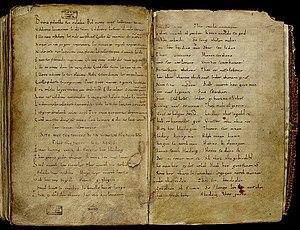
Le cantilène de Sainte-Eulalie, suivie du Ludwigslied. Document conservé à la bibliothèque municipale de Valenciennes.
La culture du Nord-Pas-de-Calais est une composante de la culture française où se mêlent de multiples influences.
La chronologie de l'Histoire de la Wallonie donne des clés pour mieux comprendre l'histoire de la Wallonie, l'histoire des peuples qui ont vécu ou vivent dans l'actuelle Wallonie.
La chanson française désigne un ensemble de genres de compositions musicales en France dont les plus anciennes datent de la fin du Moyen Âge et de la Renaissance. La plus vieille chanson française est probablement la Cantilène de sainte Eulalie, premier texte « littéraire » de langue française du IXᵉ siècle. Le plus vieil air que l'on chante encore est Le Carillon de Vendôme du XVᵉ siècle. La chanson française peut-être différenciée selon les époques.Depuis, on retrouve tout au long de l'histoire des danses et des compositions qui sont à l'origine des chansons populaires. Le genre musical se définit par la mise en valeur de la langue française ancienne ou moderne, avec en particulier la référence à des maîtres et modèles hérités de la littérature poétique de langue française et par opposition aux formes dominantes anglo-saxonnes, de l’industrie musicale.
La Séquence de sainte Eulalie, composée vers 880, est vraisemblablement le premier texte littéraire écrit dans une langue romane différenciée du latin, une romana lingua marquée par d'importants changements phonétiques et morphosyntaxiques. Il constitue un document paléographique majeur « plus proche vraisemblablement de la langue courante de cette époque que le texte des Serments de Strasbourg». Il s'agit donc d'un témoignage précoce de la langue d'oïl.
Le Ludwigslied ou Rithmus Teutonicus est un poème écrit en vieux haut-allemand, en l'honneur de la victoire de l'armée franque de Louis III de France sur les Danois le 3 août 881 à Saucourt-en-Vimeu en Picardie. Il est considéré comme l’un des plus anciens témoignages de la langue germanique.
La Wallonie est une région culturelle et historique occupant le sud de la Belgique. Elle appartient principalement au domaine linguistique roman, par opposition au domaine linguistique germanique du nord. Ce concept de « terre romane » dont le nom a été inventé en 1886 est la base des revendications du mouvement wallon. Elle se concrétise politiquement par la création en 1970 de la région de langue française et de la Région wallonne qui deviendra en 1980 l'institution politique gouvernant la Wallonie. Elle a pour capitale Namur.
L'histoire du territoire que recouvrait le Nord-Pas-de-Calais, ancienne région administrative française qui a regroupé de 1955 à 2015 les départements du Nord et du Pas-de-Calais, fut longtemps commune avec l'histoire de la Belgique, celle d'une terre qui « pendant près de mille ans servit de champ de bataille à toute l'Europe » et fut disputée depuis la Guerre des Gaules ; à l'époque des invasions barbares, les Francs saliens s'y établirent, et elle fut le berceau de la dynastie mérovingienne.